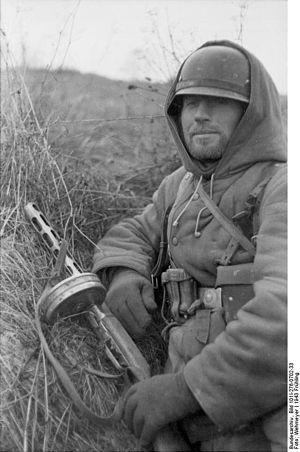
Le PPSh-41 est un pistolet-mitrailleur soviétique utilisé pendant la Seconde Guerre mondiale. Il s'agit d'une arme simple et peu onéreuse à produire, qui répond aux impératifs de production de l'époque. Capable d'un tir semi-automatique et automatique, son mécanisme est opéré par le recul et tire culasse ouverte. La sécurité de l'arme est intégrée dans le levier d'armement et permet de verrouiller la culasse en position fermée ou ouverte. Tous les PPSh-41 sont équipés d'une crosse d'épaule en bois. Cette arme était très appréciée du fantassin soviétique grâce à son poids peu important et sa grande maniabilité.